Holden Dealer Team

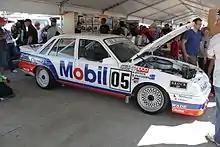
Holden VL Commodore as raced in 1987

While the Holden Dealer Team was unable to win another Touring Car Championship, the team maintained its excellent Bathurst record over the next few years. Brock won Bathurst again in 1982 with former Formula One driver Larry Perkins who had been a mechanic/driver with the HDT in the early 1970s under Harry Firth before embarking on a career in Europe until returning home in 1977. Perkins was hired by Brock in 1982 to prepare the race cars and co-drive with the boss in the endurance races. The HDT again won Bathurst in 1983, though it was under somewhat controversial circumstances. The rules at the time permitted 'cross-entering' which meant that after Brock's pole winning car dropped out on only lap 8 with an engine failure, both Brock and Perkins transferred into John Harvey's car, leaving Peter's younger brother Phil, who was to be Harvey's co-driver, without a drive. The trio then went on to win the race in what was actually the 1982 race winning VH Commodore SS. The controversy was that although the rules permitted drivers cross-entering in other cars and indeed this had actually been seen previously, it was the first time that car swapping had resulted in winning the race. For 1984, which was the last year for CAMS locally developed Group C touring car regulations, Brock and Perkins made it three in a row and the team made it a 1–2 the No. 25 car of John Harvey and new recruit David Parsons (who was in the car at the finish) crossed the line right behind, but 2 laps back, Brock in a form finish.